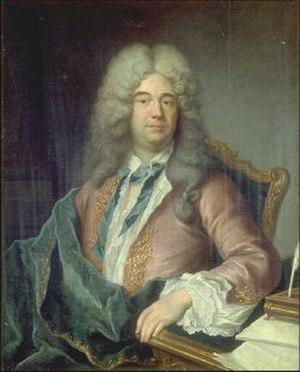
Jean-Baptiste Rousseau Italiano: Jean-Baptiste Rousseau